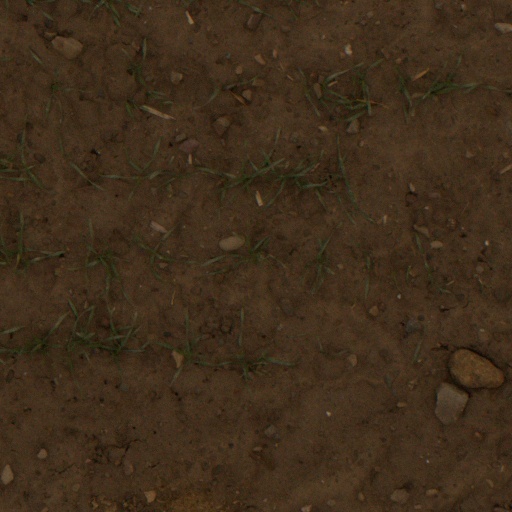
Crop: wheat